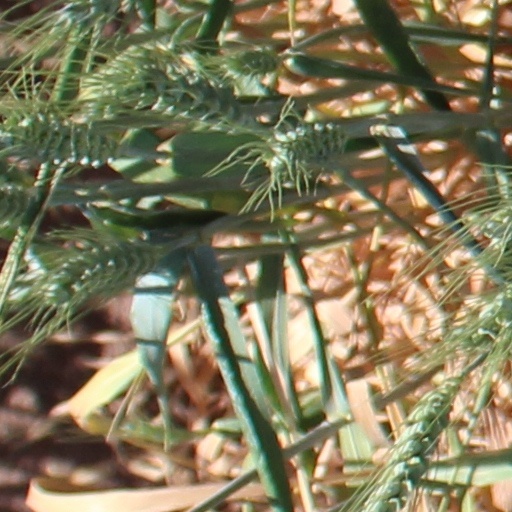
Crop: wheat